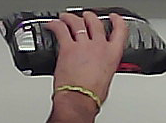
Product: lays_chill